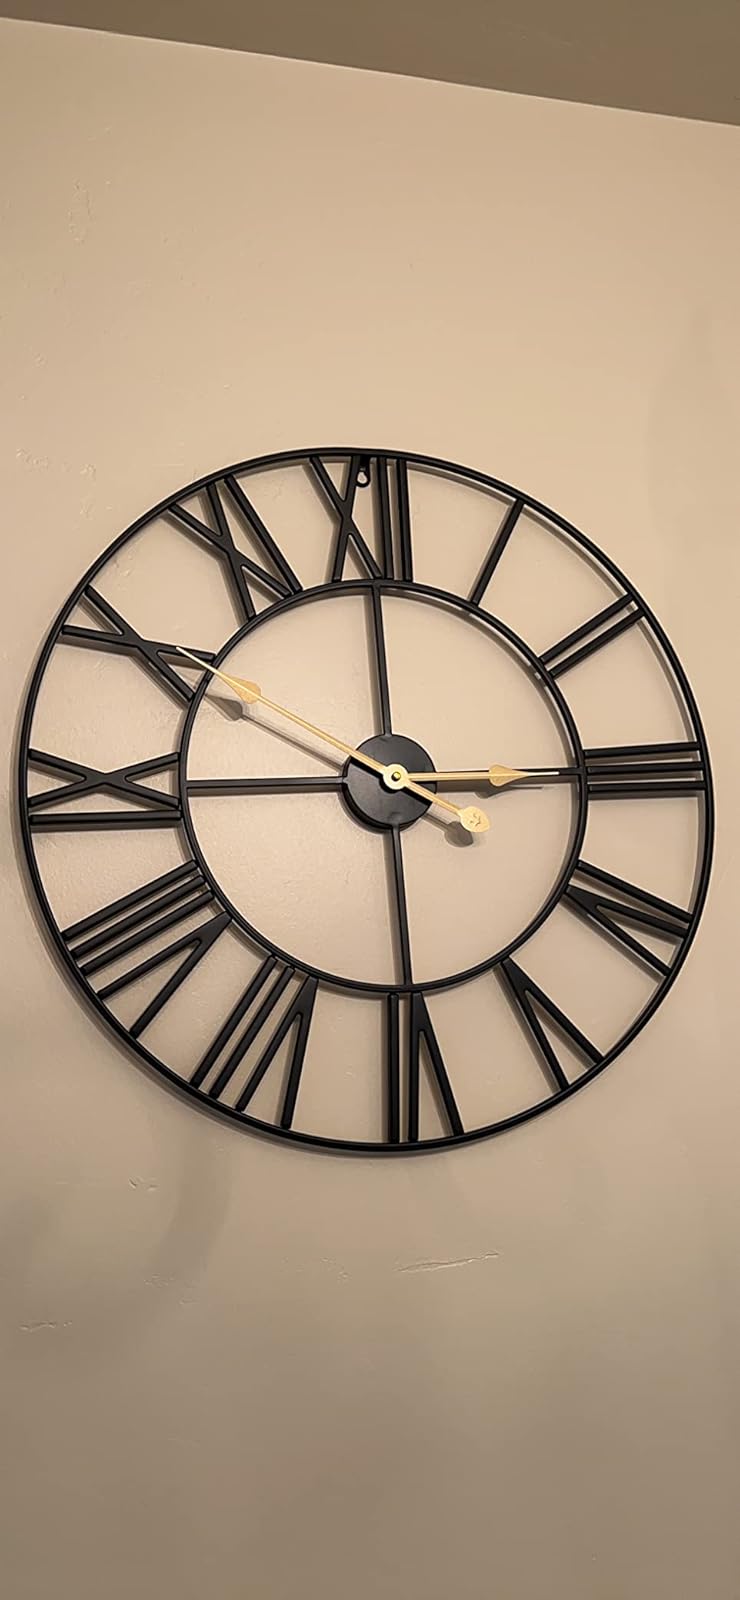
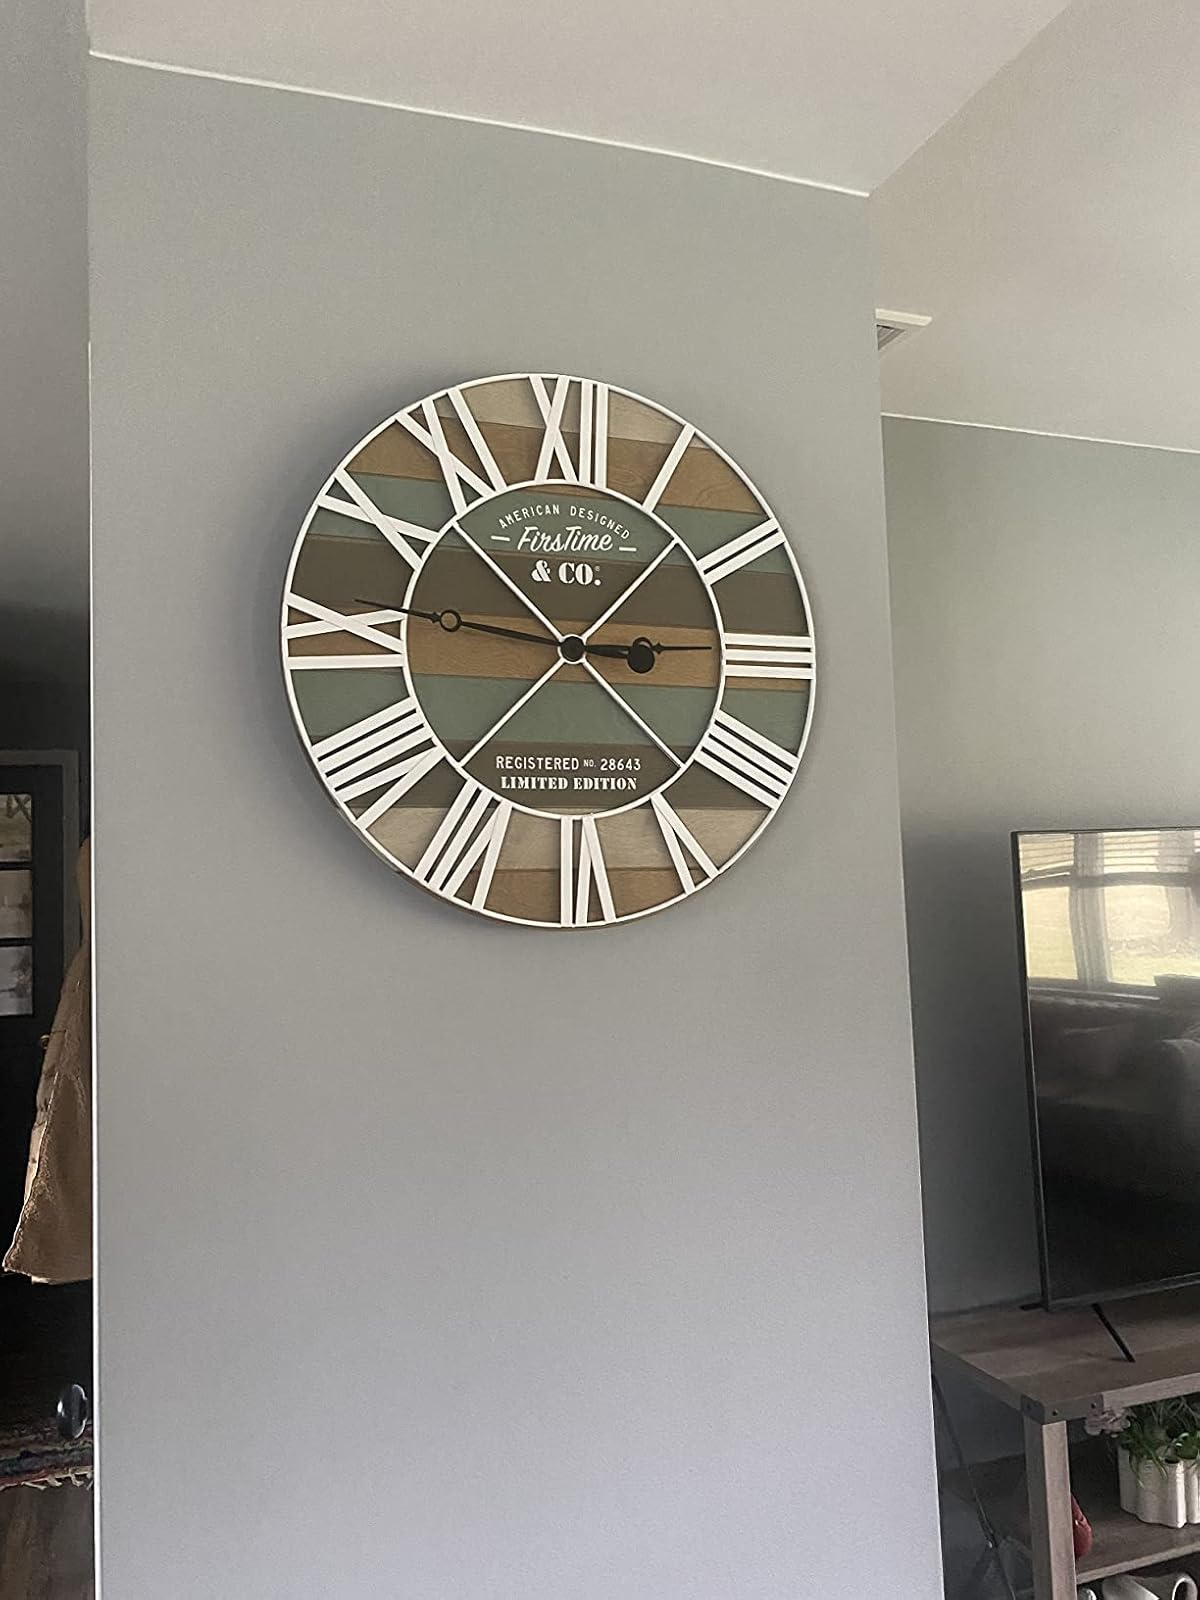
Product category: clock
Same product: no